Thomas J. Simmons

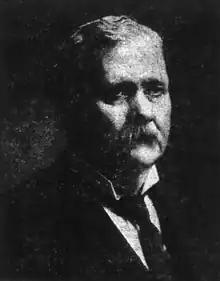
Chief Justice Thomas J. Simmons

Thomas Jefferson Simmons (June 25, 1837 – September 12, 1905) was a justice of the Supreme Court of Georgia from 1887 to 1894, and chief justice from 1894 to 1905.